Emil Victor Langlet

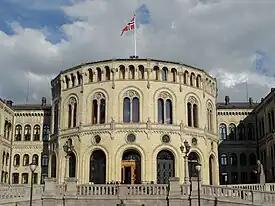
Norwegian Parliament Building, Oslo (1866)

He first made his mark when designing the Norwegian Parliament Building, which was built between 1861 and 1866. He also drew plans the Fredrikstad Town Hall (1861-64) and the Fredrikstad Hospital (1863), several villas and Sagatun, the first folk high school in Norway. After 1866 he returned to Sweden, where he oversaw the construction of twelve churches, including Erska Church in Sollebrunn (1885-1886). He still drew the occasional building in Norway, including Hartvig Nissens Girls' School in Oslo (1859-60) and Drammen Theater (1869–1870).